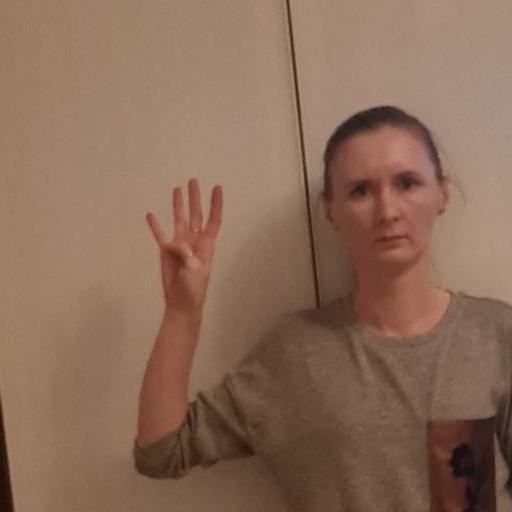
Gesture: four